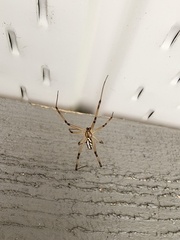
Species: Lactrodectus_hesperus